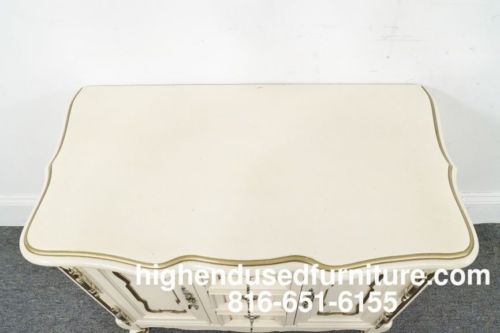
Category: cabinet